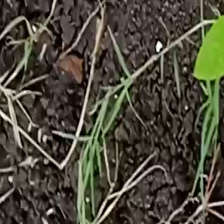
Weed species: Harali_(Cynodon_dactylon)